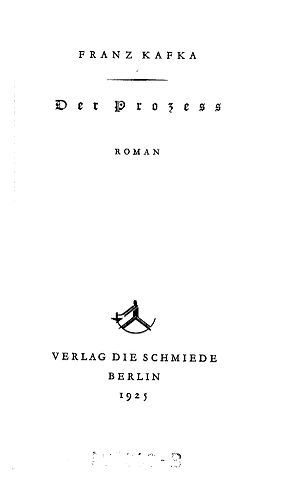
Processen (roman)
Omslaget til Der Prozess i udgave fra 1925. Bogen kan læses (på tysk) på Commons
Processen er en surrealistisk roman af den tysksprogede tjekkiske forfatter Franz Kafka. Romanen blev udgivet i 1925 efter Kafkas død og mod hans ønske af vennen Max Brod. Romanen handler om Josef K, som vækkes af politiet en morgen og arresteres uden at kunne få oplyst, hvad han sigtes for. Romanen beskriver hovedpersonen kamp gennem retssystemet og det utal af ydmygelser og krænkelser, han udsættes for på sin vej gennem det djævelske bureaukrati, der i sidste ende dømmer ham til døden.